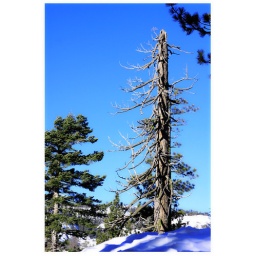
Keep a green tree in your heart and perhaps a singing bird will come.